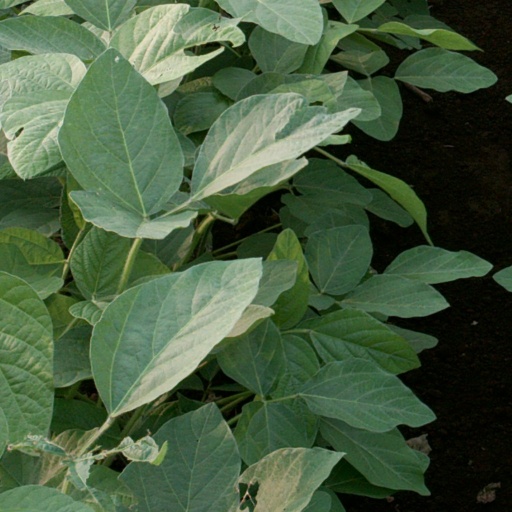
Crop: soybean